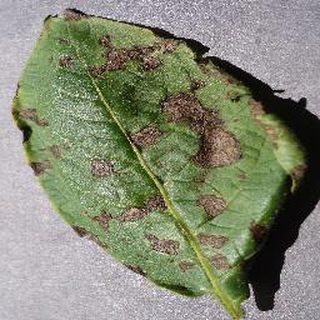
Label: potato_early_blight